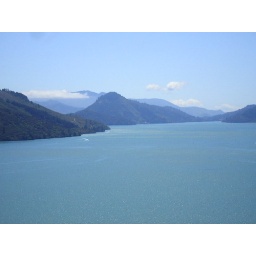
i love the colour of the water in this lake